Gianluca Zambrotta

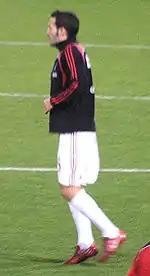
Zambrotta warming up with AC Milan prior to an UEFA Cup match

On 31 May 2008, Zambrotta signed a three-year contract with Milan. The club paid €9 million to Barcelona, with a potential €2 million added on depending on Milan's performance in the Champions League, for his services. Zambrotta would reportedly be earning €4 million per year. His move forced Milan right back Massimo Oddo to be loaned out to Bayern Munich for more chances to play regularly.